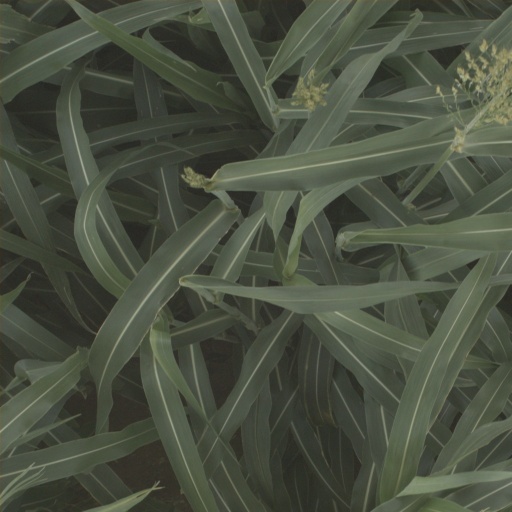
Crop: sorghum